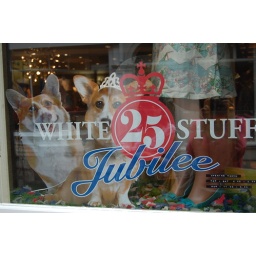
Corgi cardboard cutouts! The heads actually rock back and forth! And I drooled over a dress here.